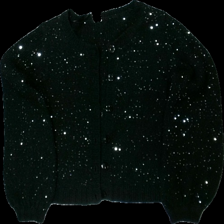
View: front
Type: Cardigan
Category: Ladies
Brand: Not in the list
Brand text on label: Vila
Colors: Black
Material: 70% akryl 30% polyester
Pattern: Glitter
Cut: C-collar
Size: M
Season: All
Damage: luddigt
Damage location: middle right
Damage 2: luddigt
Damage 2 location: middle left
Price range: <50
Recommended usage: Reuse
Description: cardigan med paljetter